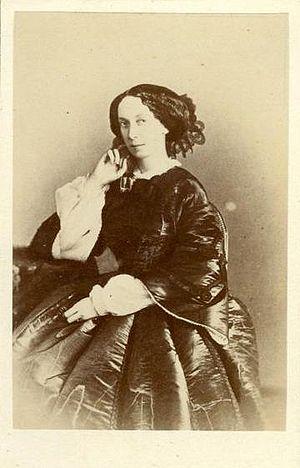
Maximilienne Wilhelmine Marie de Hesse-Darmstadt, princesse de Hesse et du Rhin est une princesse allemande membre de la famille grand-ducale de Hesse et du Rhin qui devint grande-duchesse puis impératrice consort de Russie sous le nom de Maria Alexandrovna.